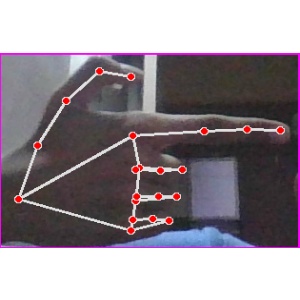
अक्षर: ब